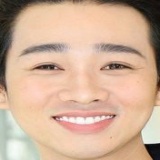
diễn viên Hải Triều